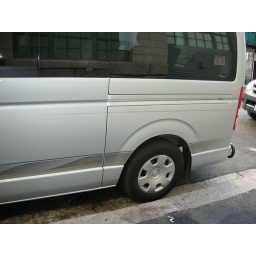
Driving in the left lane is hard... but the mirrors of parked cars are harder.